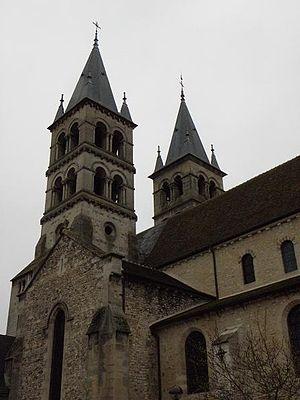
Flanc nord de la collégiale Notre-Dame de Melun (77).
Melun est une commune française située dans le département de Seine-et-Marne en région Île-de-France. Elle est le siège de la préfecture et la troisième ville la plus peuplée du département après Meaux et Chelles et avant Pontault-Combault.